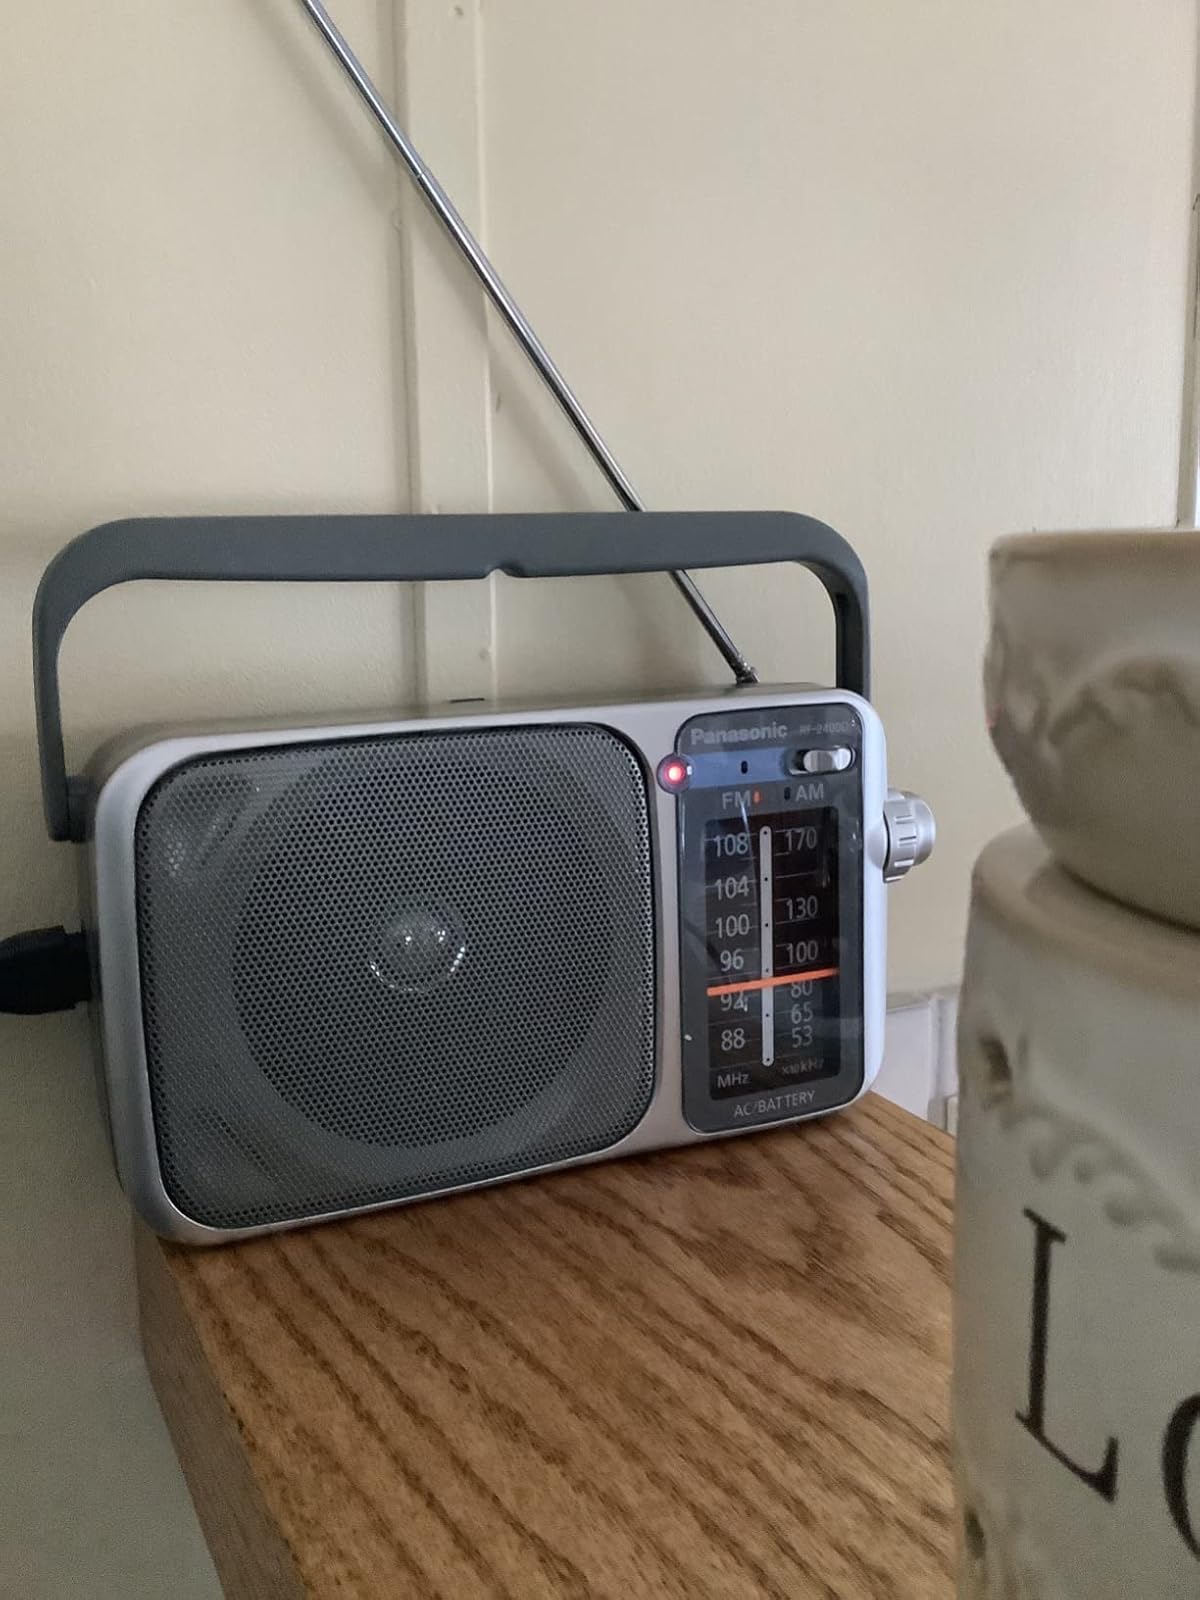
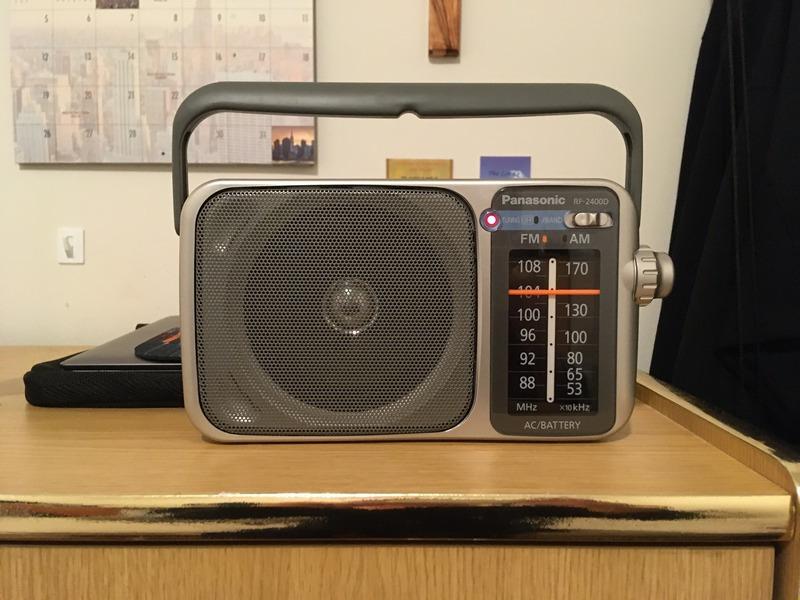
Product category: radio
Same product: yes